Swing time

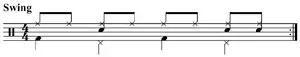
Shuffle notation in straight eighths (in drum set notation)

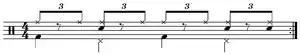
Shuffle triplet-like performance .

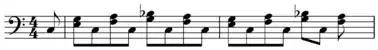
Shuffle pattern with staggered thirds played on piano.

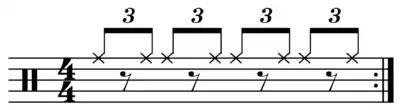
Basic shuffle rhythm

In most jazz music, especially of the big band era and later, the second and fourth beats of a 4/4 measure are emphasized over the first and third, and the beats are lead-in—main-beat couplets (dah-DUM, dah-DUM...). The "dah" anticipates, or leads into, the "DUM." The "dah" lead-in may or may not be audible. It may be occasionally accented for phrasing or dynamic purposes.